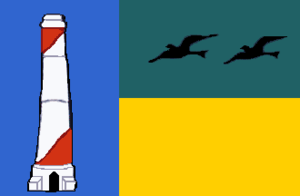
Mario Briceño Iragorry est l'une des 18 municipalités de l'État d'Aragua au Venezuela. Son chef-lieu est El Limón. En 2011, la population s'élève à 99 852 habitants.